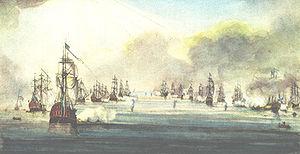
Les Parisiens craignent un coup de force et que soient bloqués les convois de blé. Des émeutes éclatent début juillet aux barrières d’octroi.
Cette page concerne l'année 1789 du calendrier grégorien.